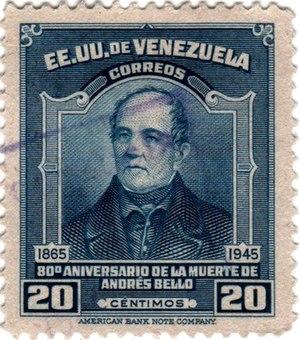
Cette liste recense les personnalités figurant sur les timbres-poste de Venezuela, entre les personnages qui dominent le Venezuela Philatélie est que la plupart de ses personnages sont de l'histoire républicaine qui met en valeur les héros de l'indépendance et où Simon Bolivar a un rôle de premier plan, de cette façon est pampers commune observer comme Francisco de Miranda, Antonio José de Sucre et Rafael Urdaneta. Les autres caractères qui sont communs sont des personnages de renommée mondiale telles que le cas de Jean-Paul II, ou de multiples appels de la Vierge Marie.